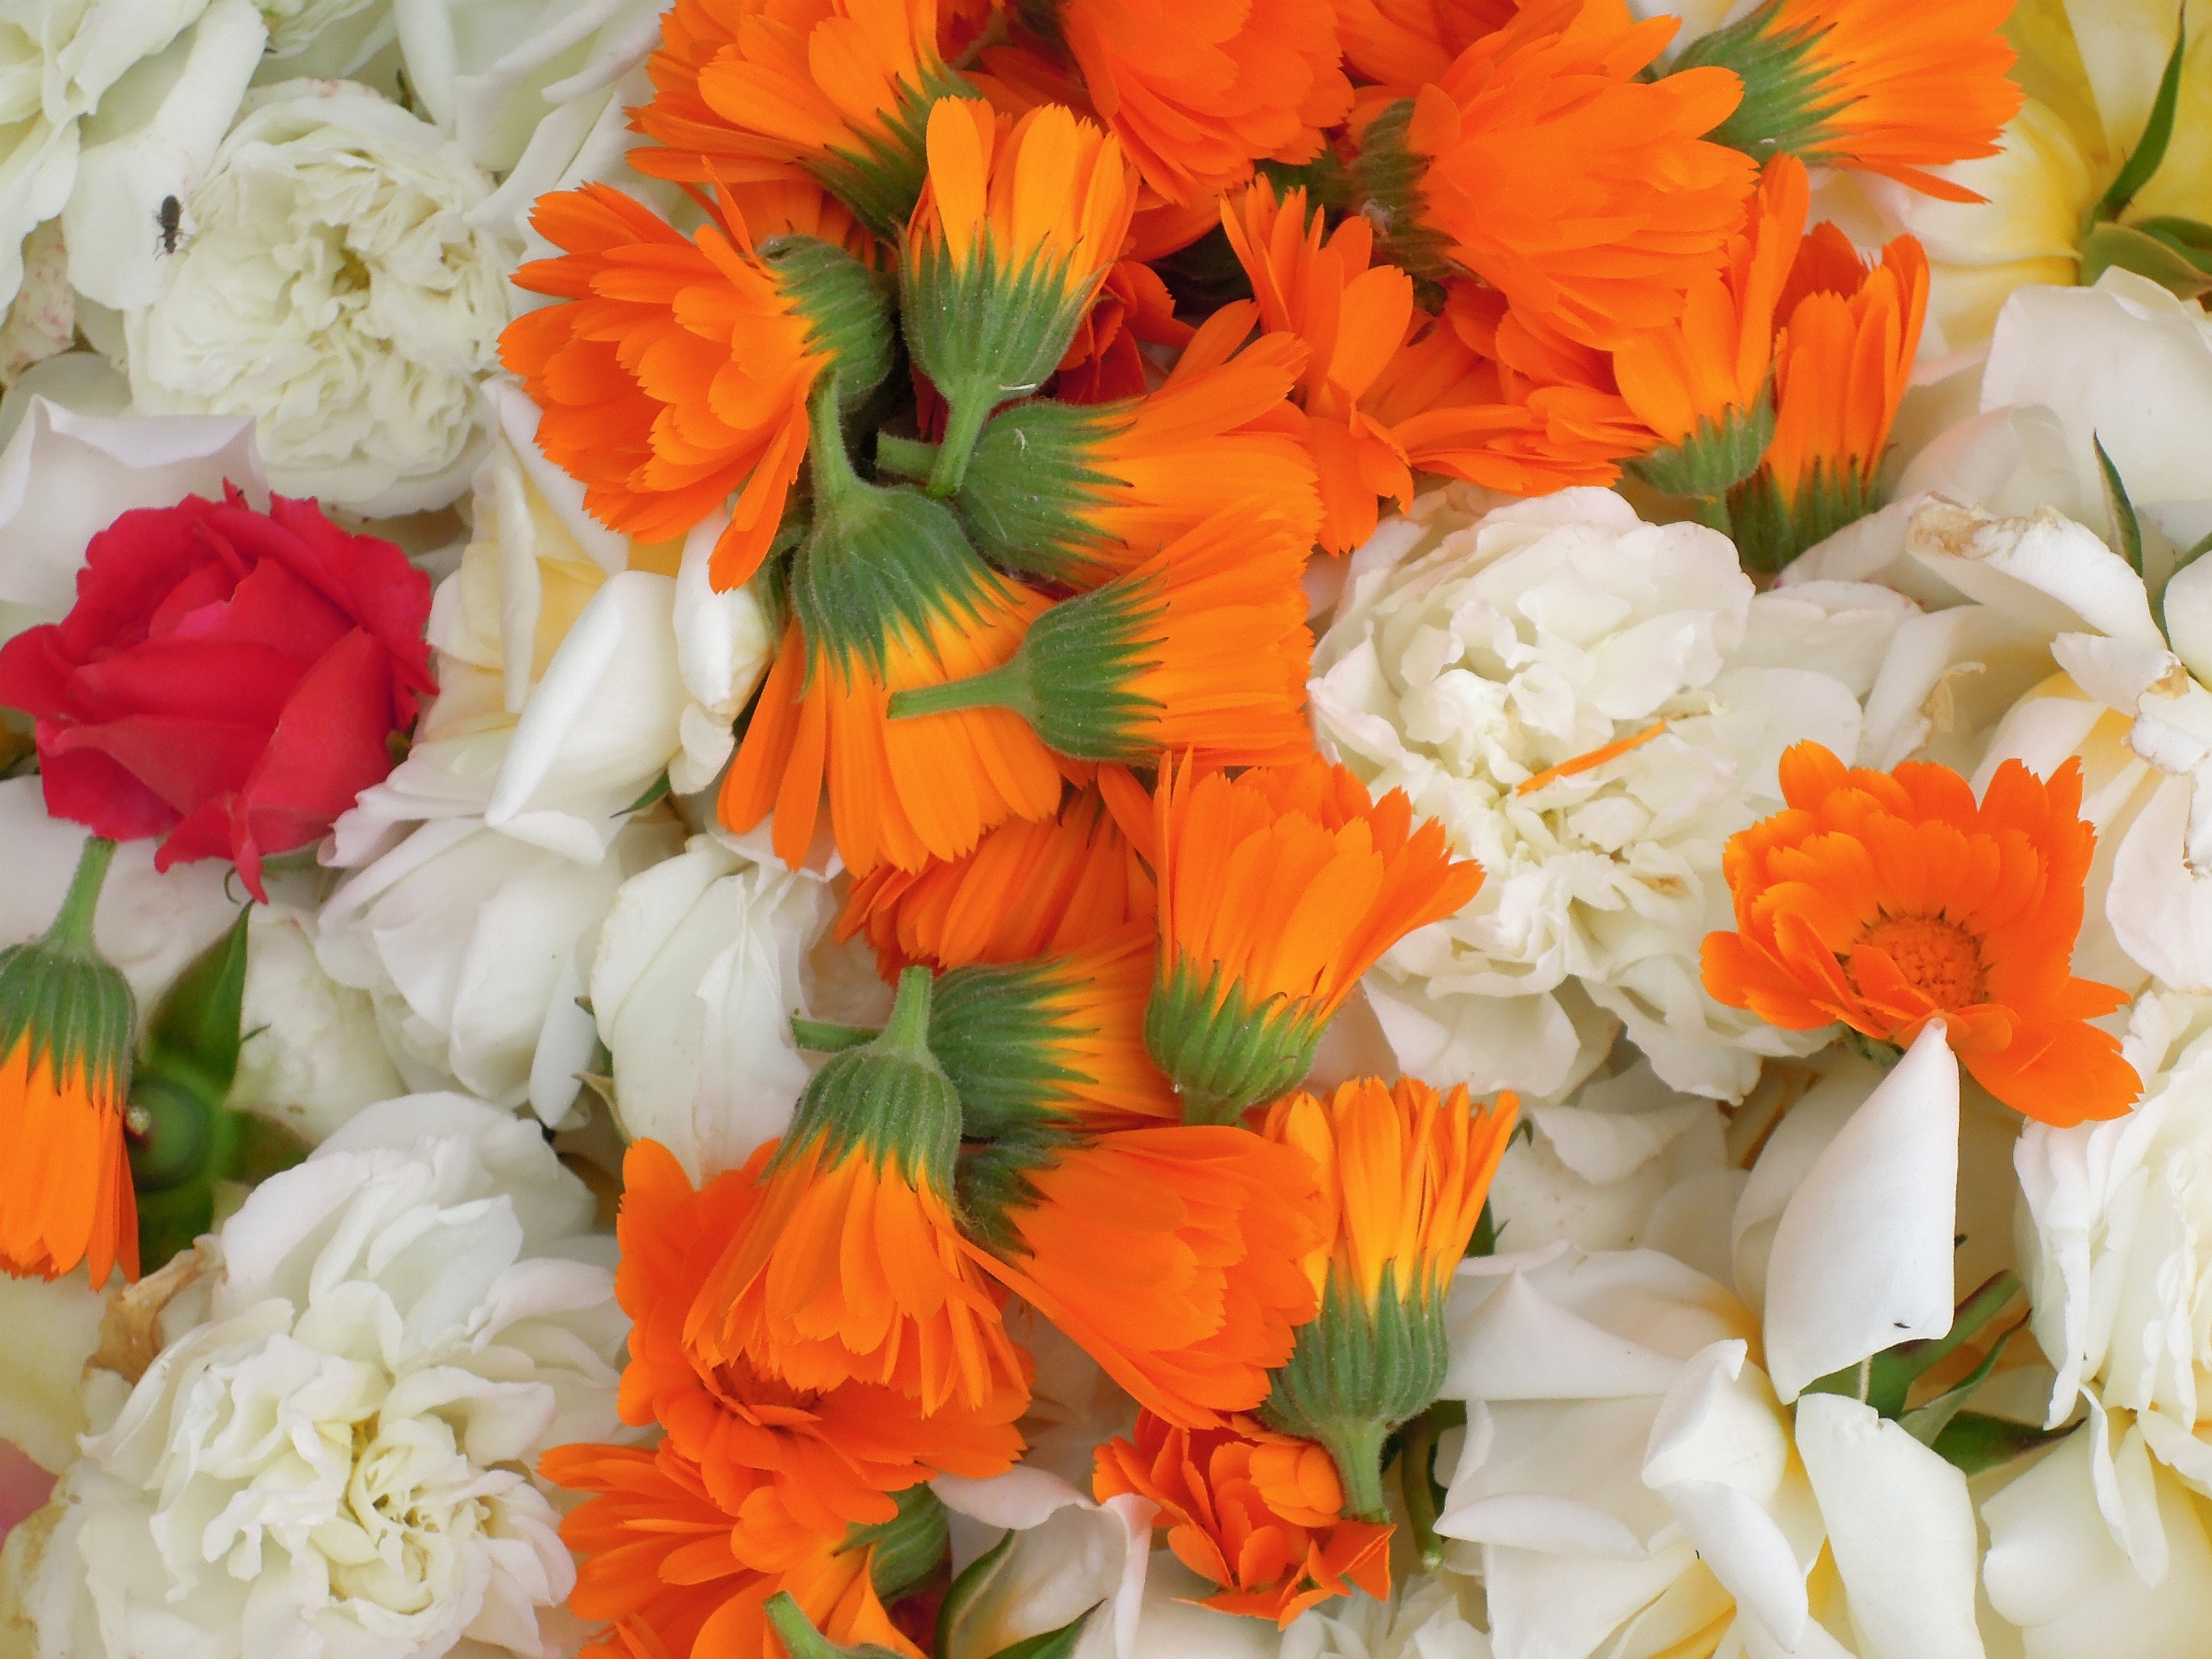
nature, plant, flower, petal, orange, spring, garden, flora, flowers, carnation, rosa, floristry, flowering plant, calendula, flower bouquet, cut flowers, floral design, annual plant, land plant, flower arranging